The Adventurers (2017 film)

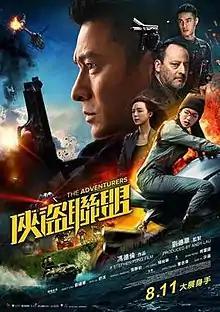
Official film poster

The Adventurers is a 2017 Hong Kong action film written, produced, and directed by Stephen Fung, and it is also produced by and starring Andy Lau. The film co-stars Shu Qi, Zhang Jingchu, Tony Yang, and Jean Reno. "The Adventurers" tells the story of an ex-con/thief (Lau) who steals two priceless pieces of jewelry at the Cannes Film Festival.